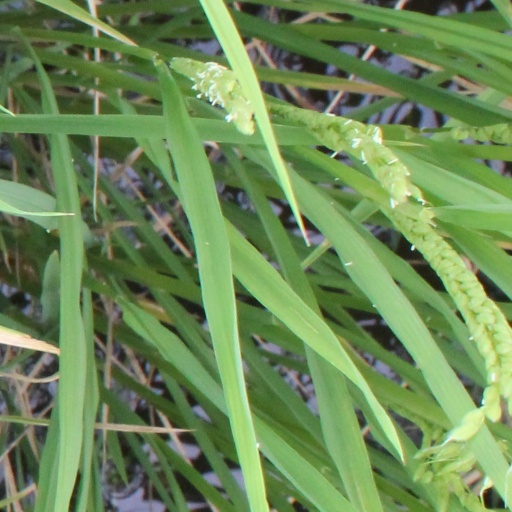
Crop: rice